XC2200

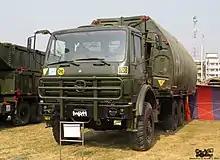
Bangladesh Army Type 79A ribbon bridge on Tiema XC2200 truck

The vehicle is used by the People's Liberation Army (PLA), as a heavy materials transport and as a chassis for special bodies.